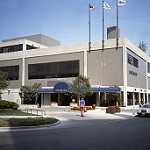
Label: buildings